Don't Marry for Money

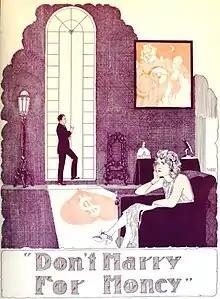
Advertisement

Don't Marry for Money is a 1923 American silent drama film directed by Clarence Brown and starring House Peters, Rubye De Remer, and Aileen Pringle.